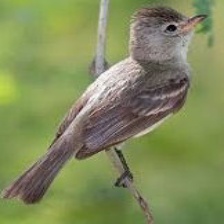
Species: NORTHERN BEARDLESS TYRANNULET
Scientific name: CAMPTOSTOMA IMBERBE